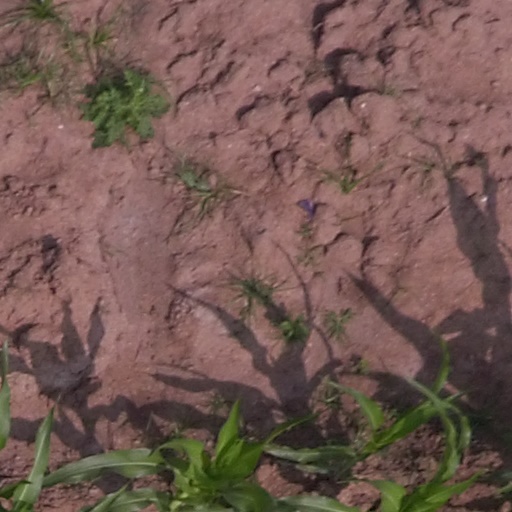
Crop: maize; corn